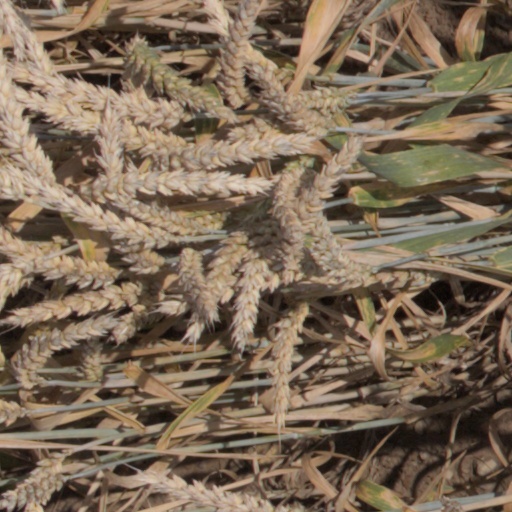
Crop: wheat